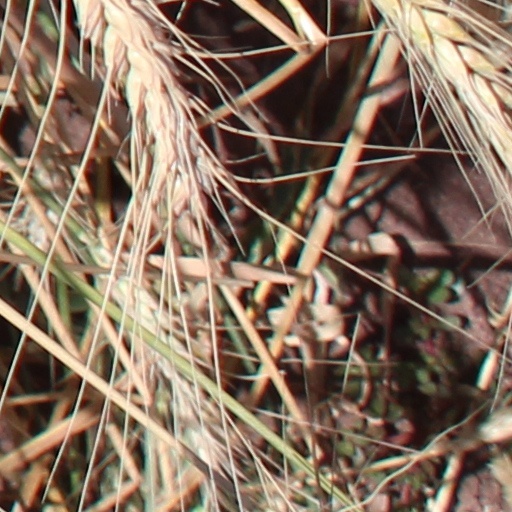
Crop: wheat